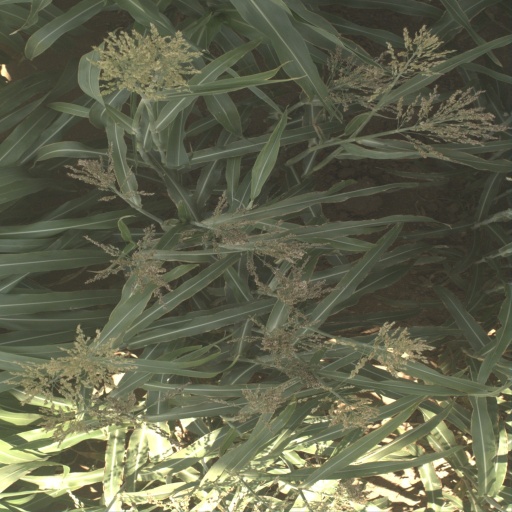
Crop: sorghum